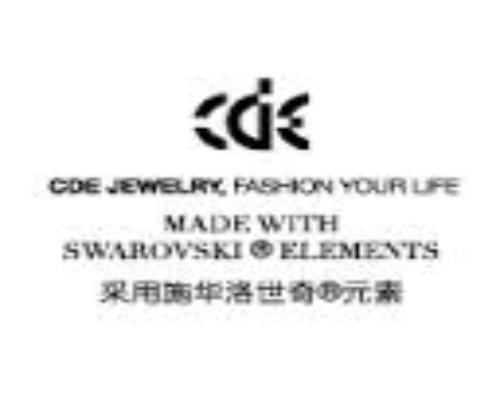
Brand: CDELALA
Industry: Clothes